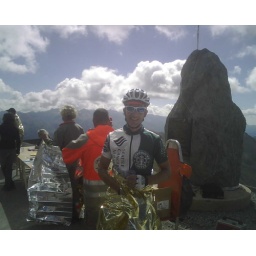
Col sign Bonette highest road in Europe